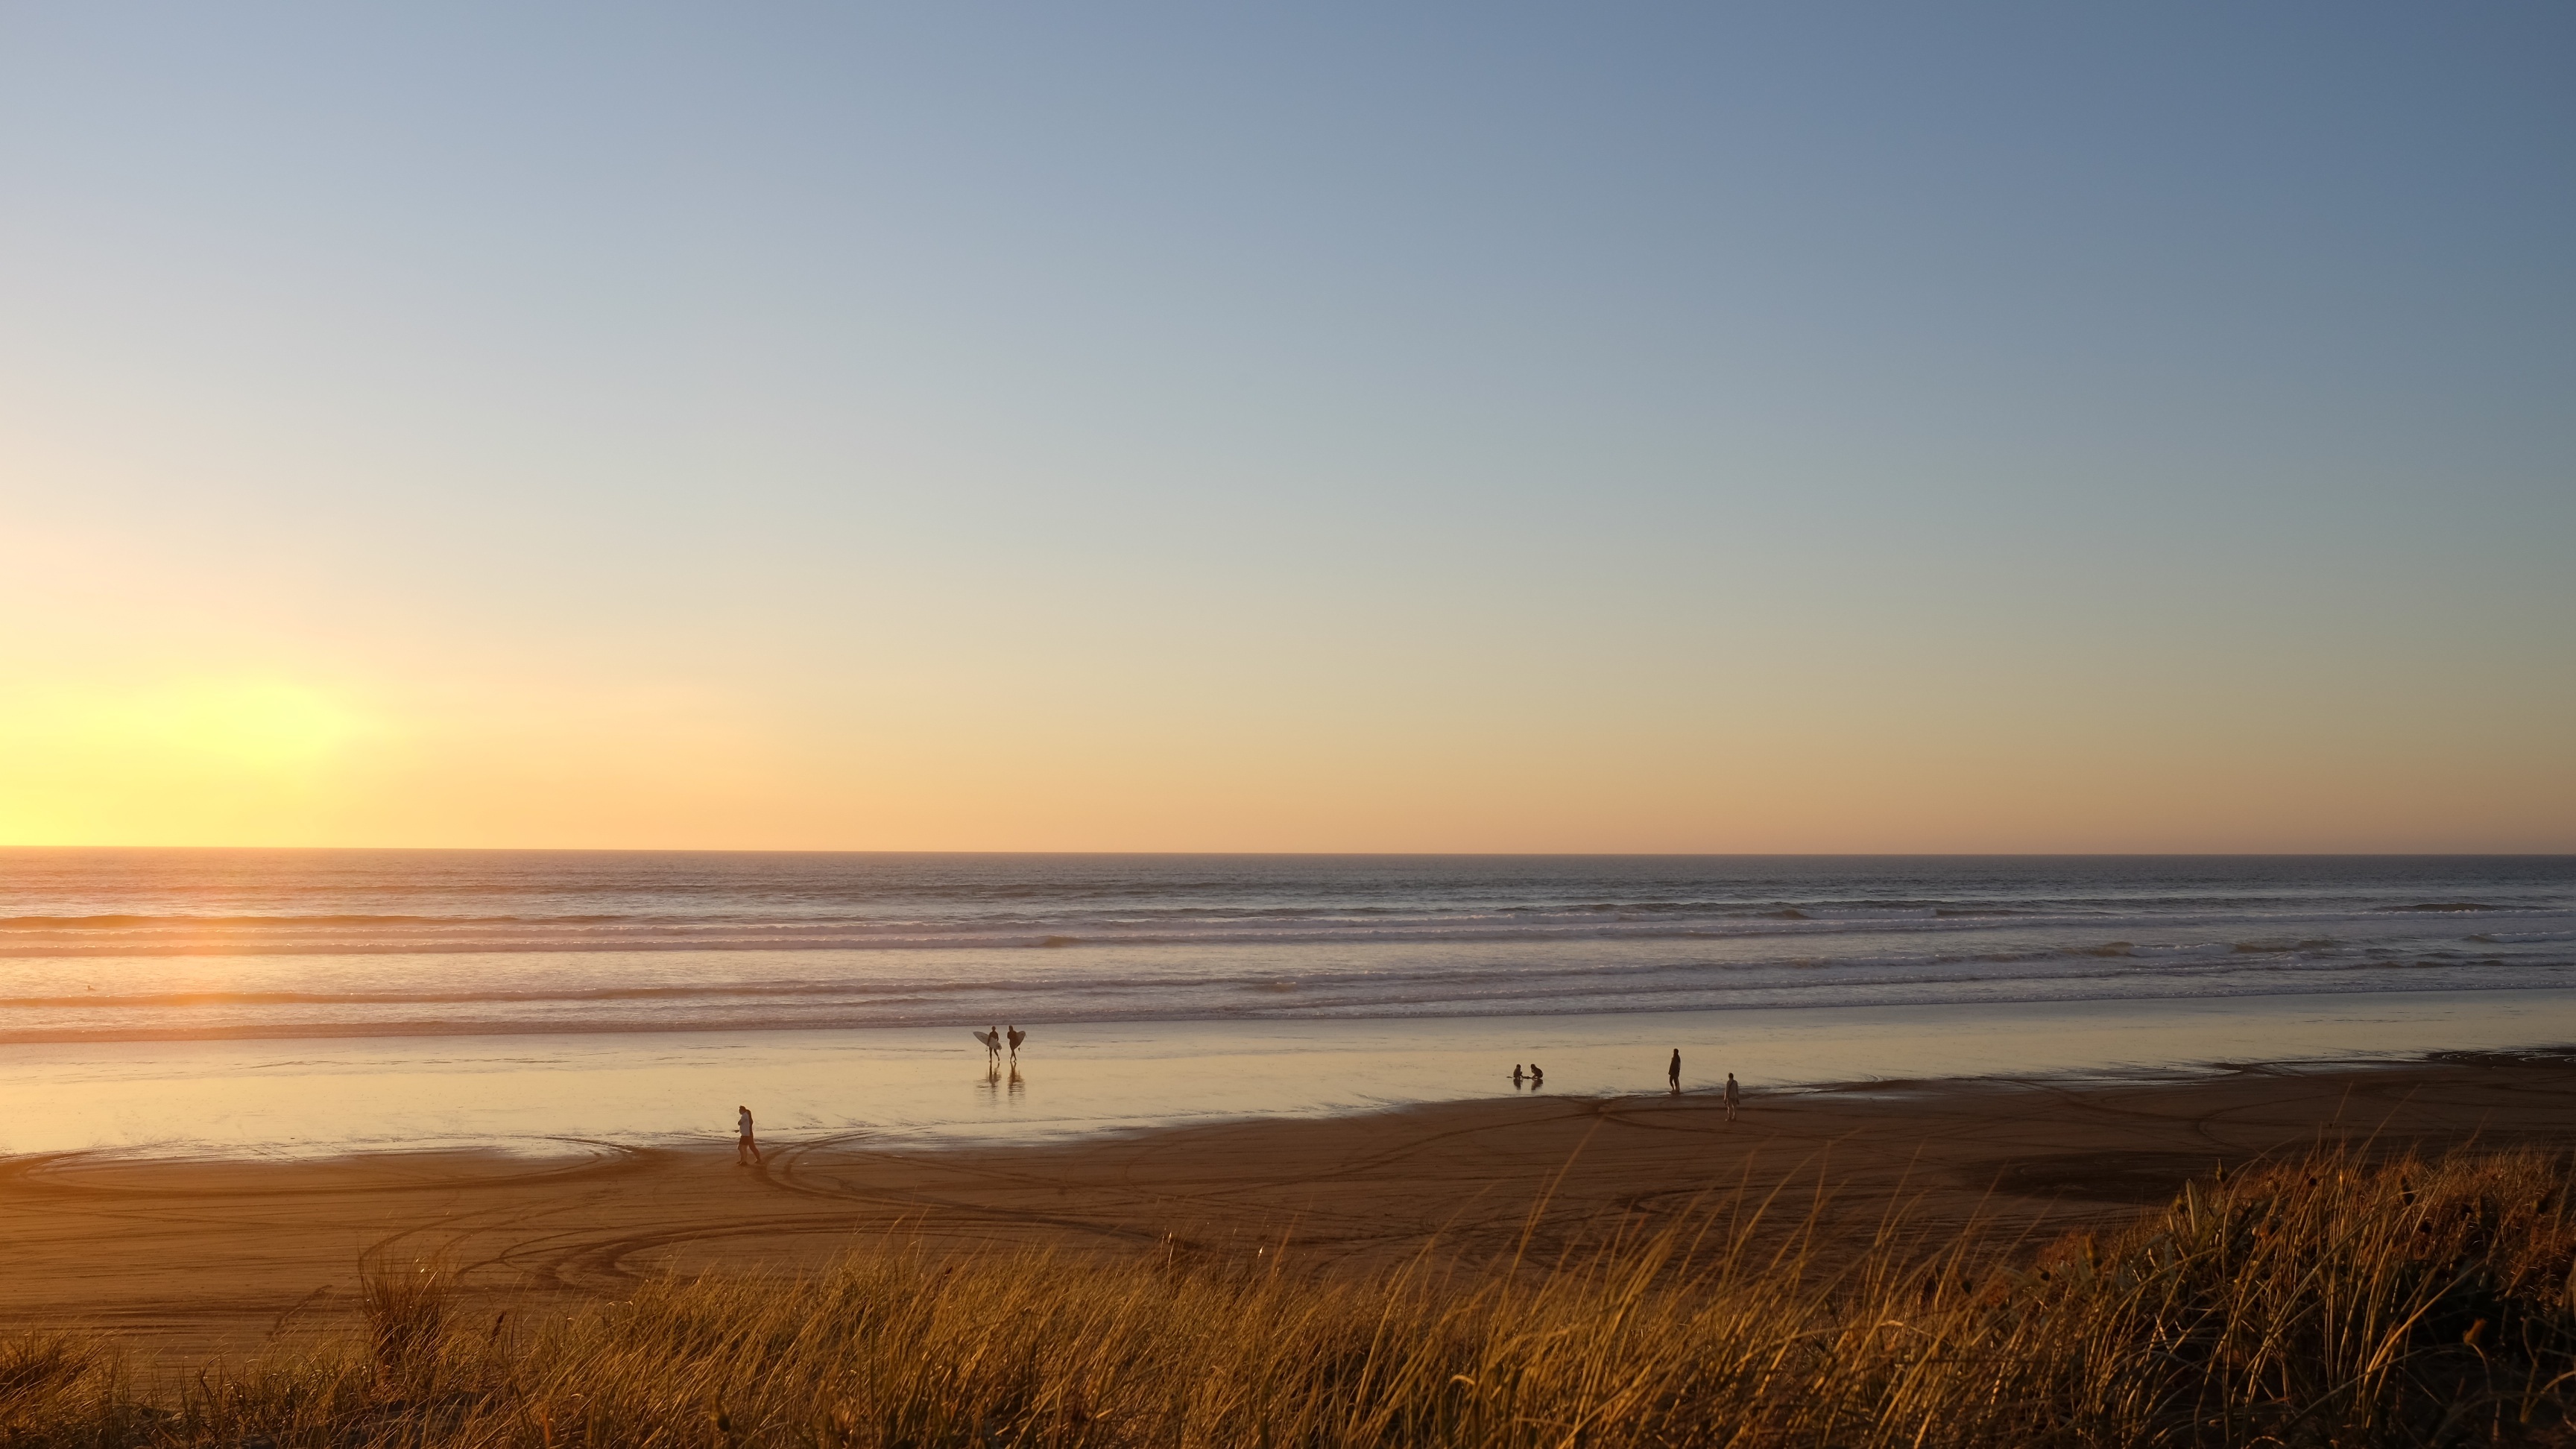
beach, landscape, sea, coast, water, nature, sand, ocean, horizon, people, sun, sunrise, sunset, sunlight, morning, shore, wave, dawn, summer, coastline, dusk, evening, relax, paradise, tranquil, scenic, tropical, seascape, seashore, body of water, tropic, relaxation, afterglow, beach sand, atmospheric phenomenon, wind wave